White Pagoda Park

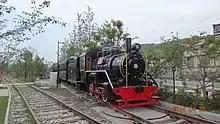
A train at Zhakou Station historical site.

The White Pagoda in the park was at the Baita Hill, which is named after the pagoda, near the Qiantang River. Due to its geographical proximity to the site where the Grand Canal flows into the Qiantang River, the pagoda was used for ship navigation. The pagoda looks like a wooden structure but was made of stacked stone, which has nine floors, with a total height of 14 metres. Structured as an octagon, each floor of the pagoda shrinks in area until the tip of the pagoda. The stone reliefs on eight sides of the octagon represents the nine mountains and eight seas in Buddhism.